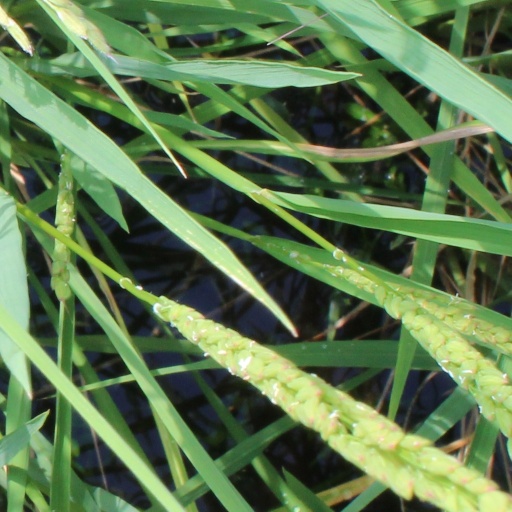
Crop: rice